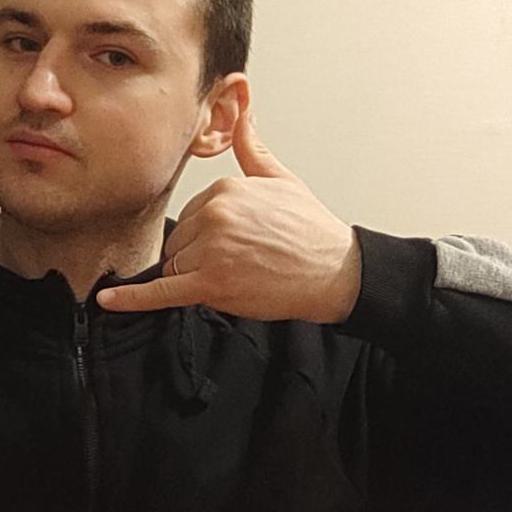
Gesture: call